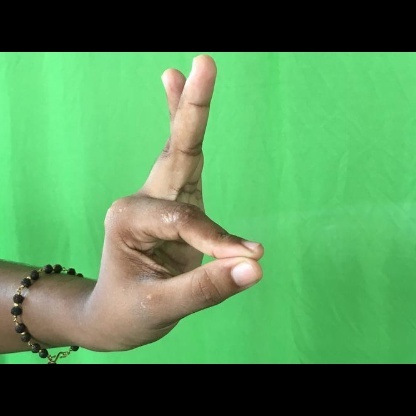
Mudra: Hamsasyam